Pharmacology of ethanol

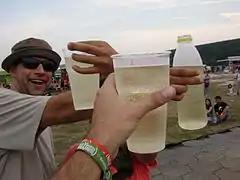
People drinking spritzers at a festival in Hungary. Carbonated alcoholic drinks seem to be absorbed faster.

All organisms produce alcohol in small amounts by several pathways, primarily through fatty acid synthesis, glycerolipid metabolism, and bile acid biosynthesis pathways.